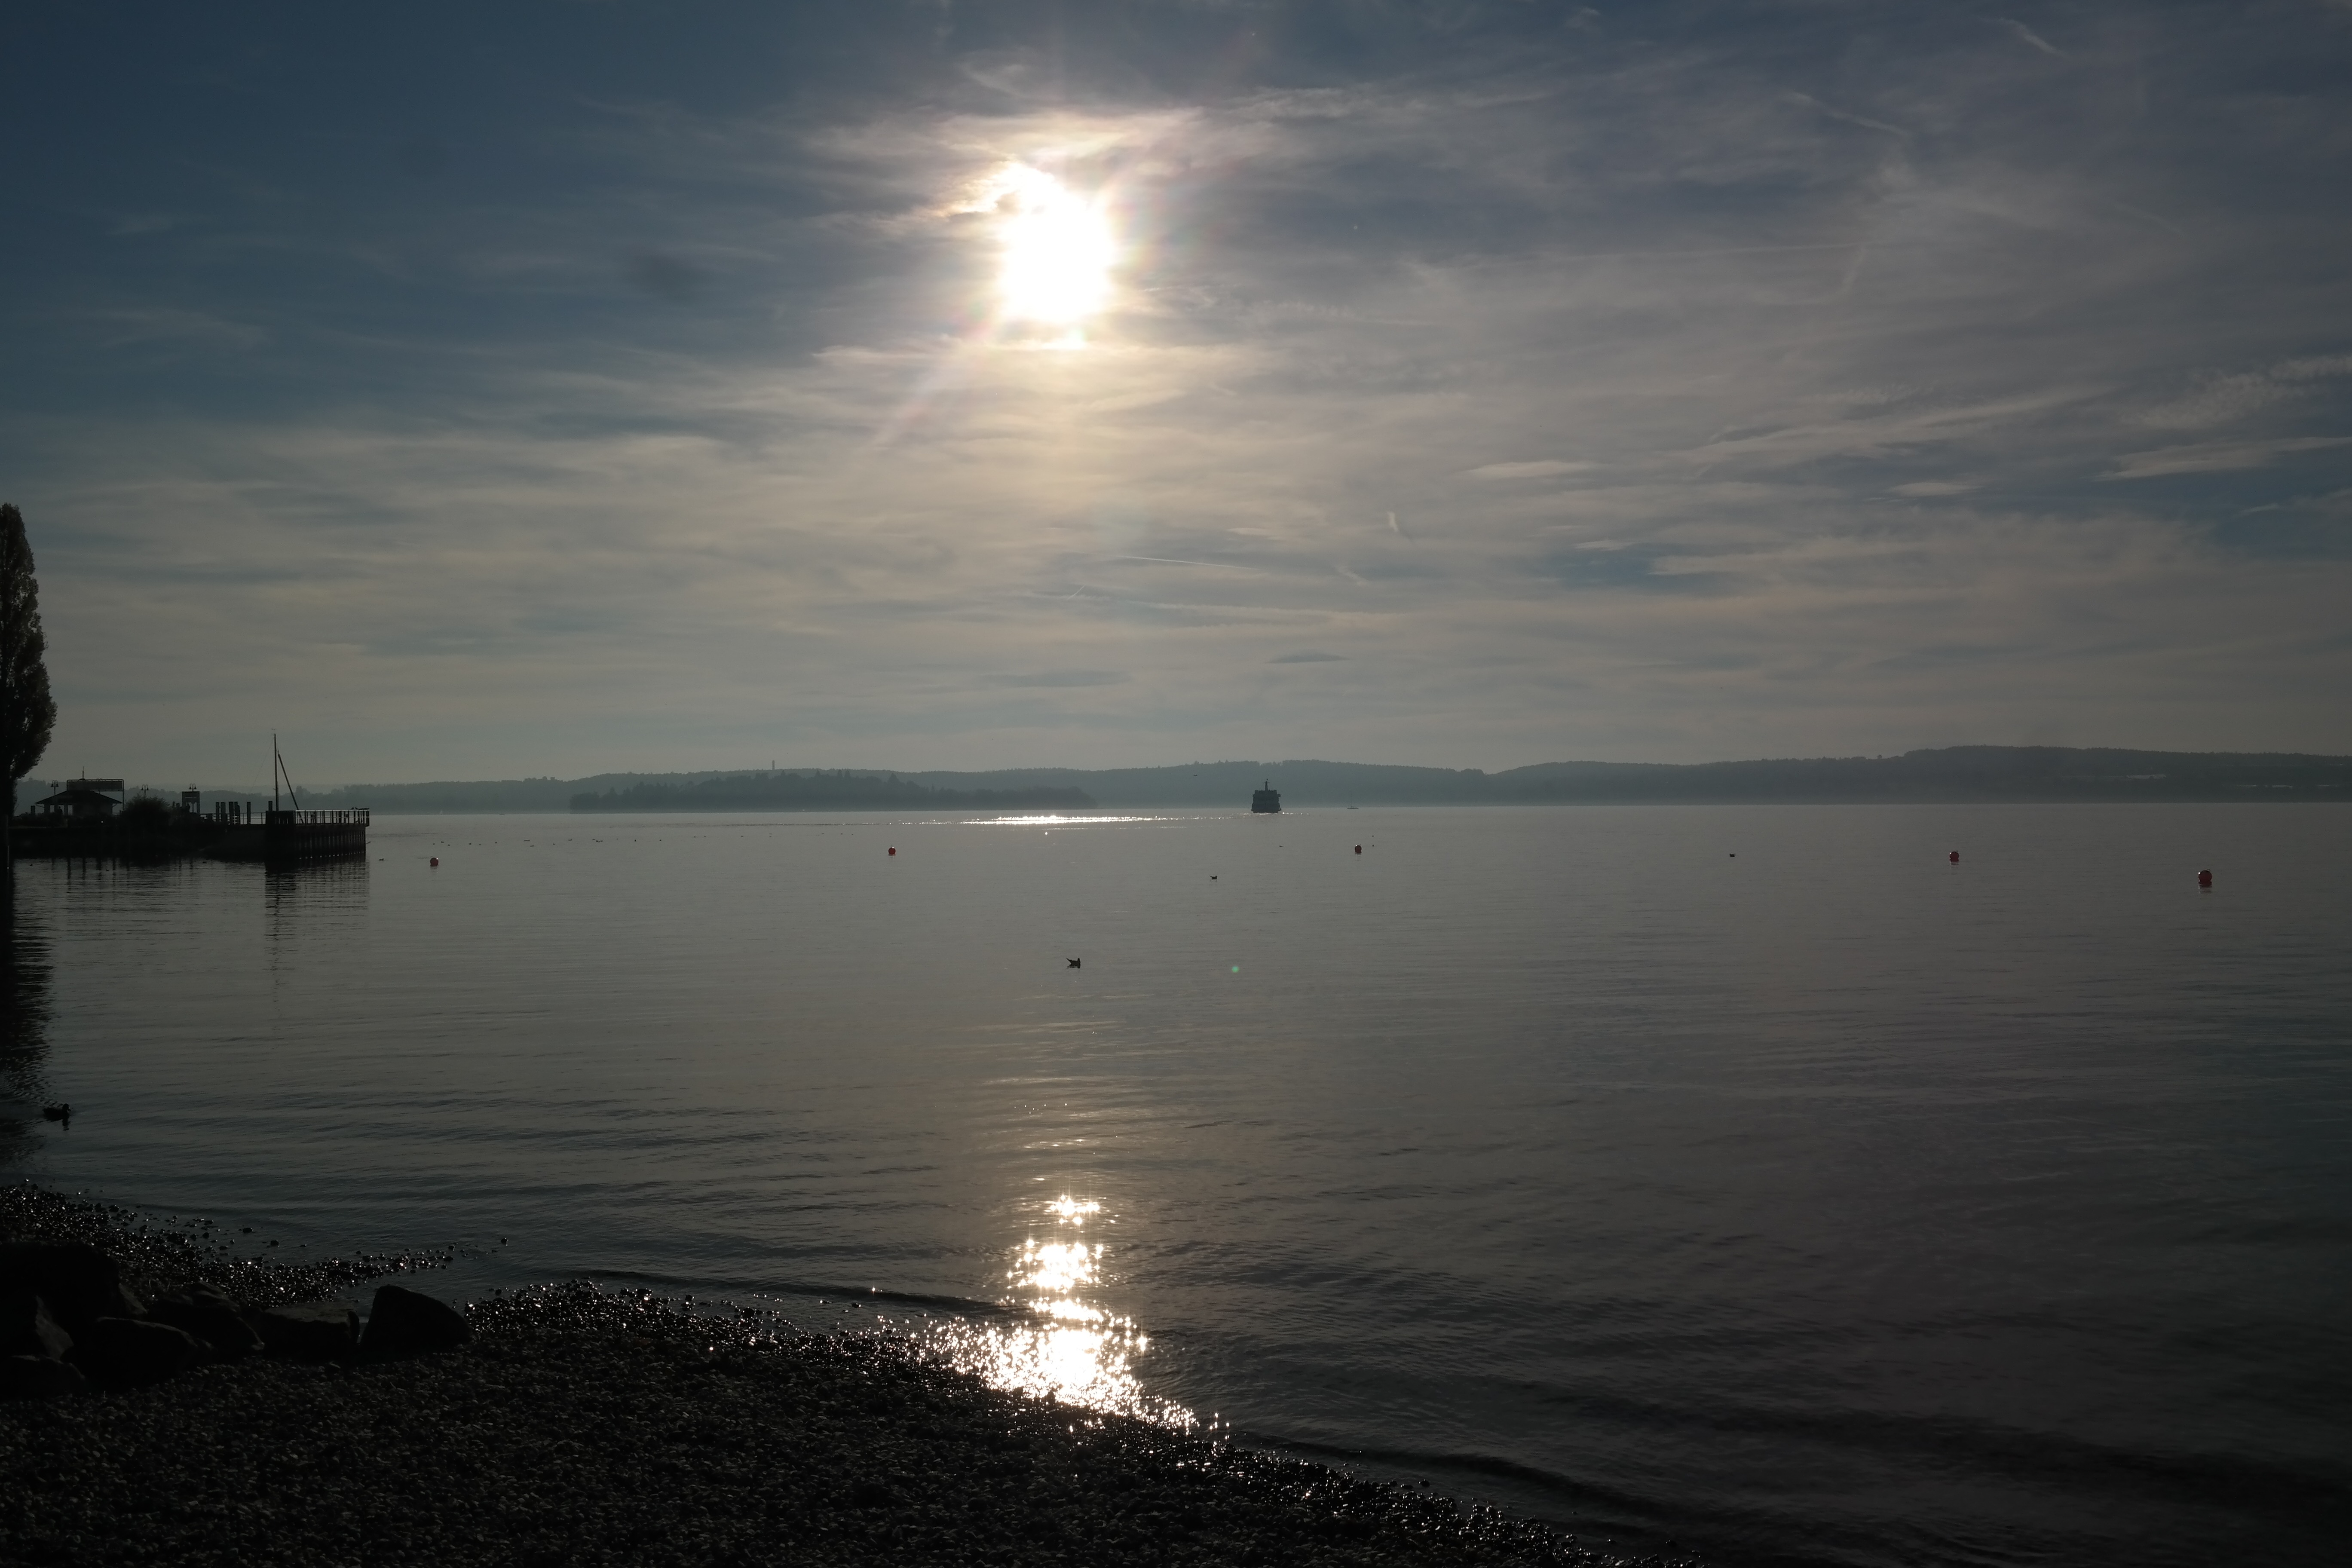
beach, sea, coast, water, ocean, horizon, cloud, sky, sun, sunrise, sunset, sunlight, morning, shore, wave, lake, dawn, dusk, evening, reflection, bay, body of water, ferry, bank, lake constance, uhldingen m hlhofen, atmospheric phenomenon, uhldingen